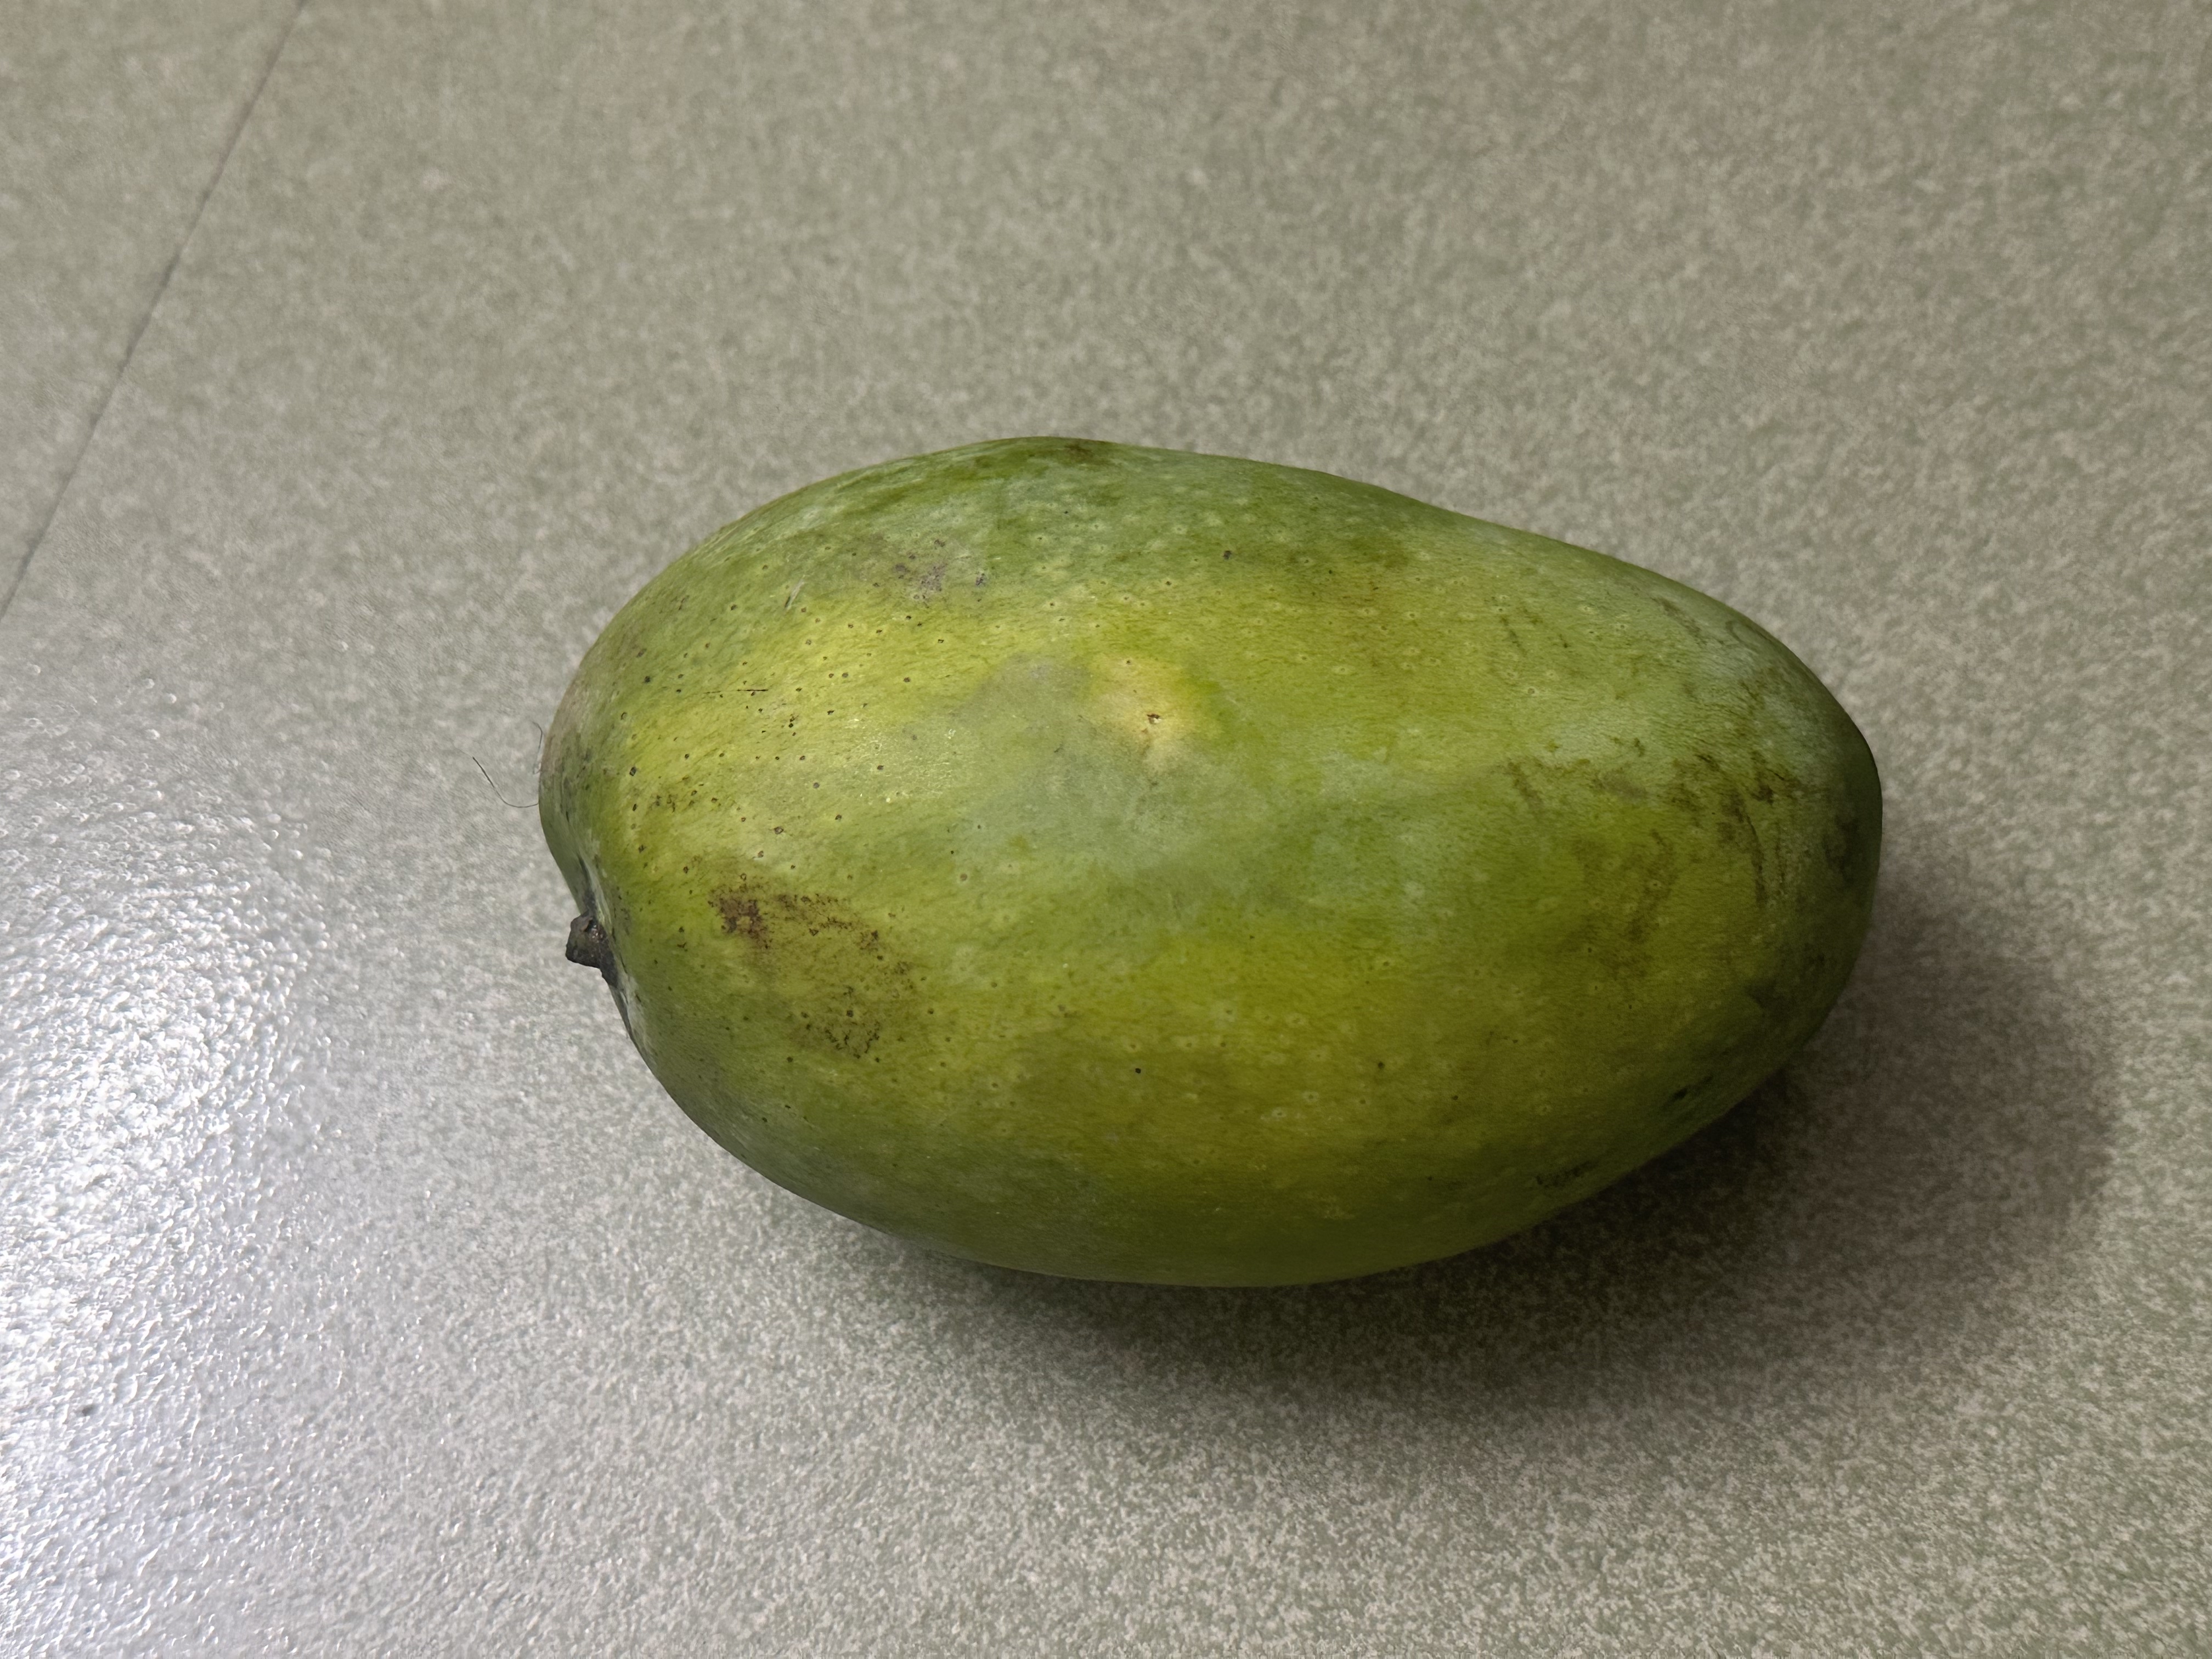
Mango variety: Fazlee